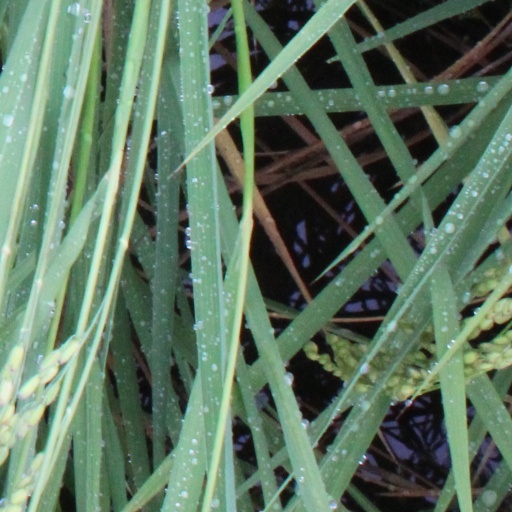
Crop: rice